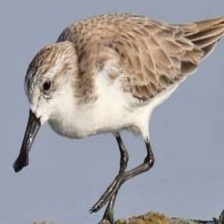
Species: SPOON BILED SANDPIPER
Scientific name: CALIDRIS PYGMAEA
ImageNet parent category: red-backed_sandpiper